Whig Party (United States)

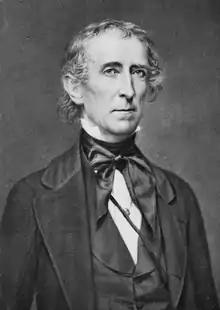
President John Tyler clashed with congressional Whigs and was expelled from the party.

With the election of the first Whig presidential administration in the party's history, Clay and his allies prepared to pass ambitious domestic policies such as the restoration of the national bank, the distribution of federal land sales revenue to the states, a national bankruptcy law, and increased tariff rates. Harrison died just one month into his term, thereby elevating Vice President Tyler to the presidency. Tyler had never accepted much of the Whig economic program and he soon clashed with Clay and other congressional Whigs. In August 1841, Tyler vetoed Clay's national bank bill, holding that the legislation was unconstitutional.